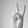
ASL letter: V